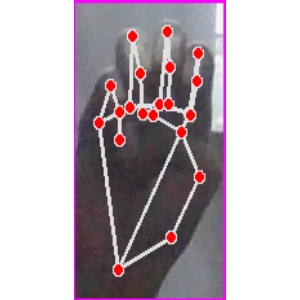
अक्षर: म